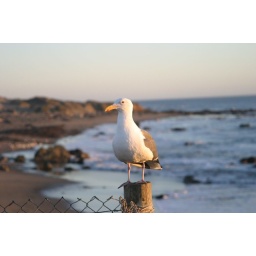
Taken in San Simeon, California, at a beach where elephant seals haul out